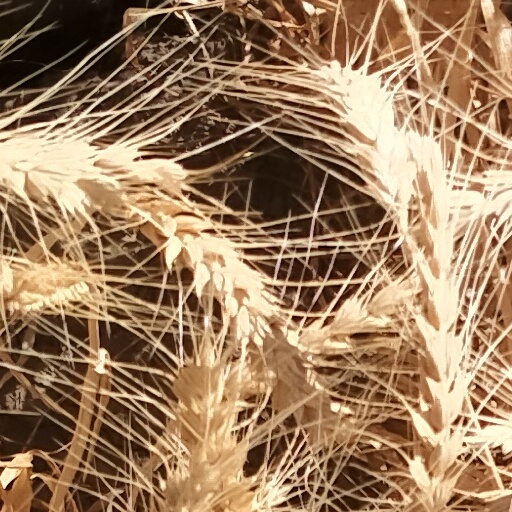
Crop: wheat